Cody Martin (basketball)

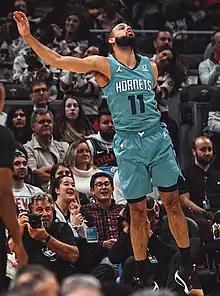
Martin with the Charlotte Hornets in 2019

Cody Lee Martin (born September 28, 1995) is an American professional basketball player who last played for the Phoenix Suns of the National Basketball Association (NBA). He played college basketball for the NC State Wolfpack and the Nevada Wolf Pack. He is the twin brother of Caleb Martin. He was drafted by the Charlotte Hornets in the second round of the 2019 NBA draft.